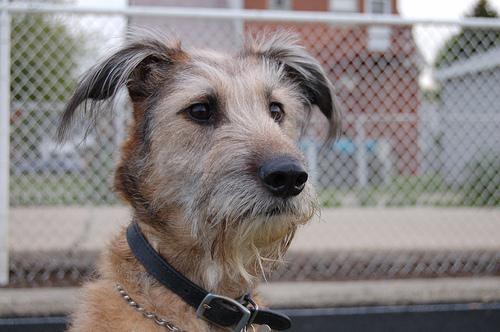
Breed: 207-n000036-Irish_terrier